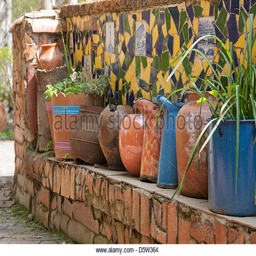
mixed old pots jugs and vases on a low brick wall backed by a mosaic of blue yellow and green tiles